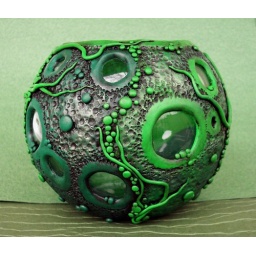
Polymer clay over a glass bubble bowl